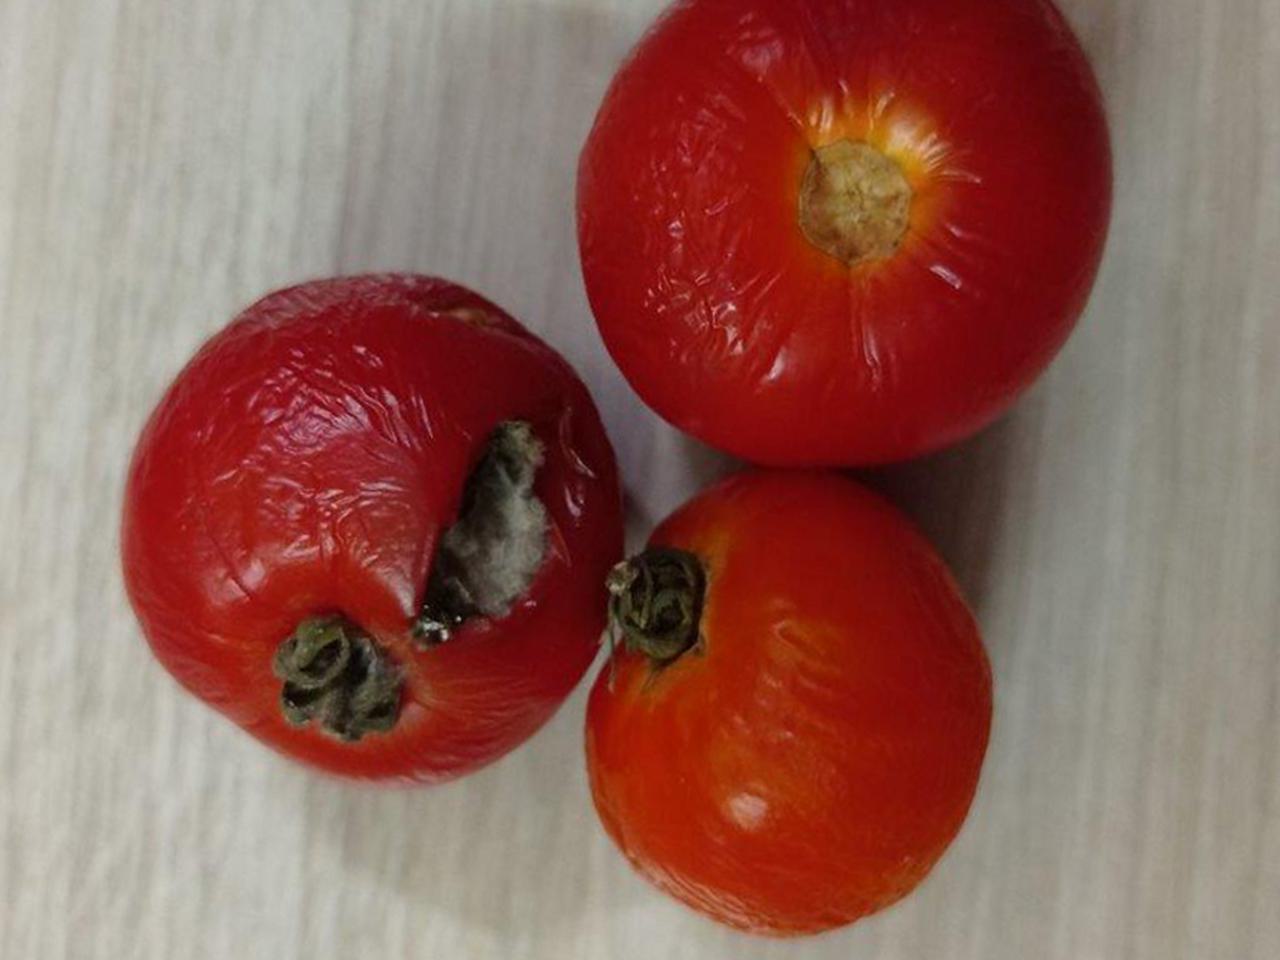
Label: Rotten